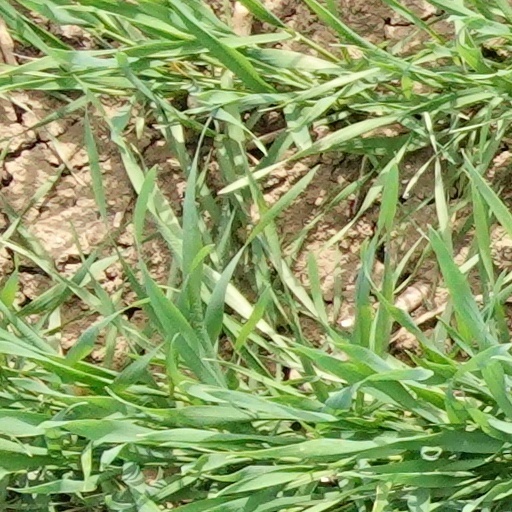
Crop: wheat